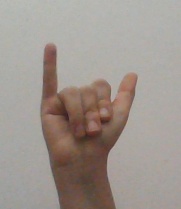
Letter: ya